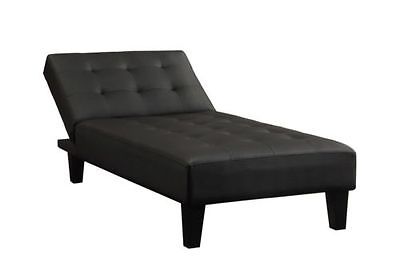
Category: sofa